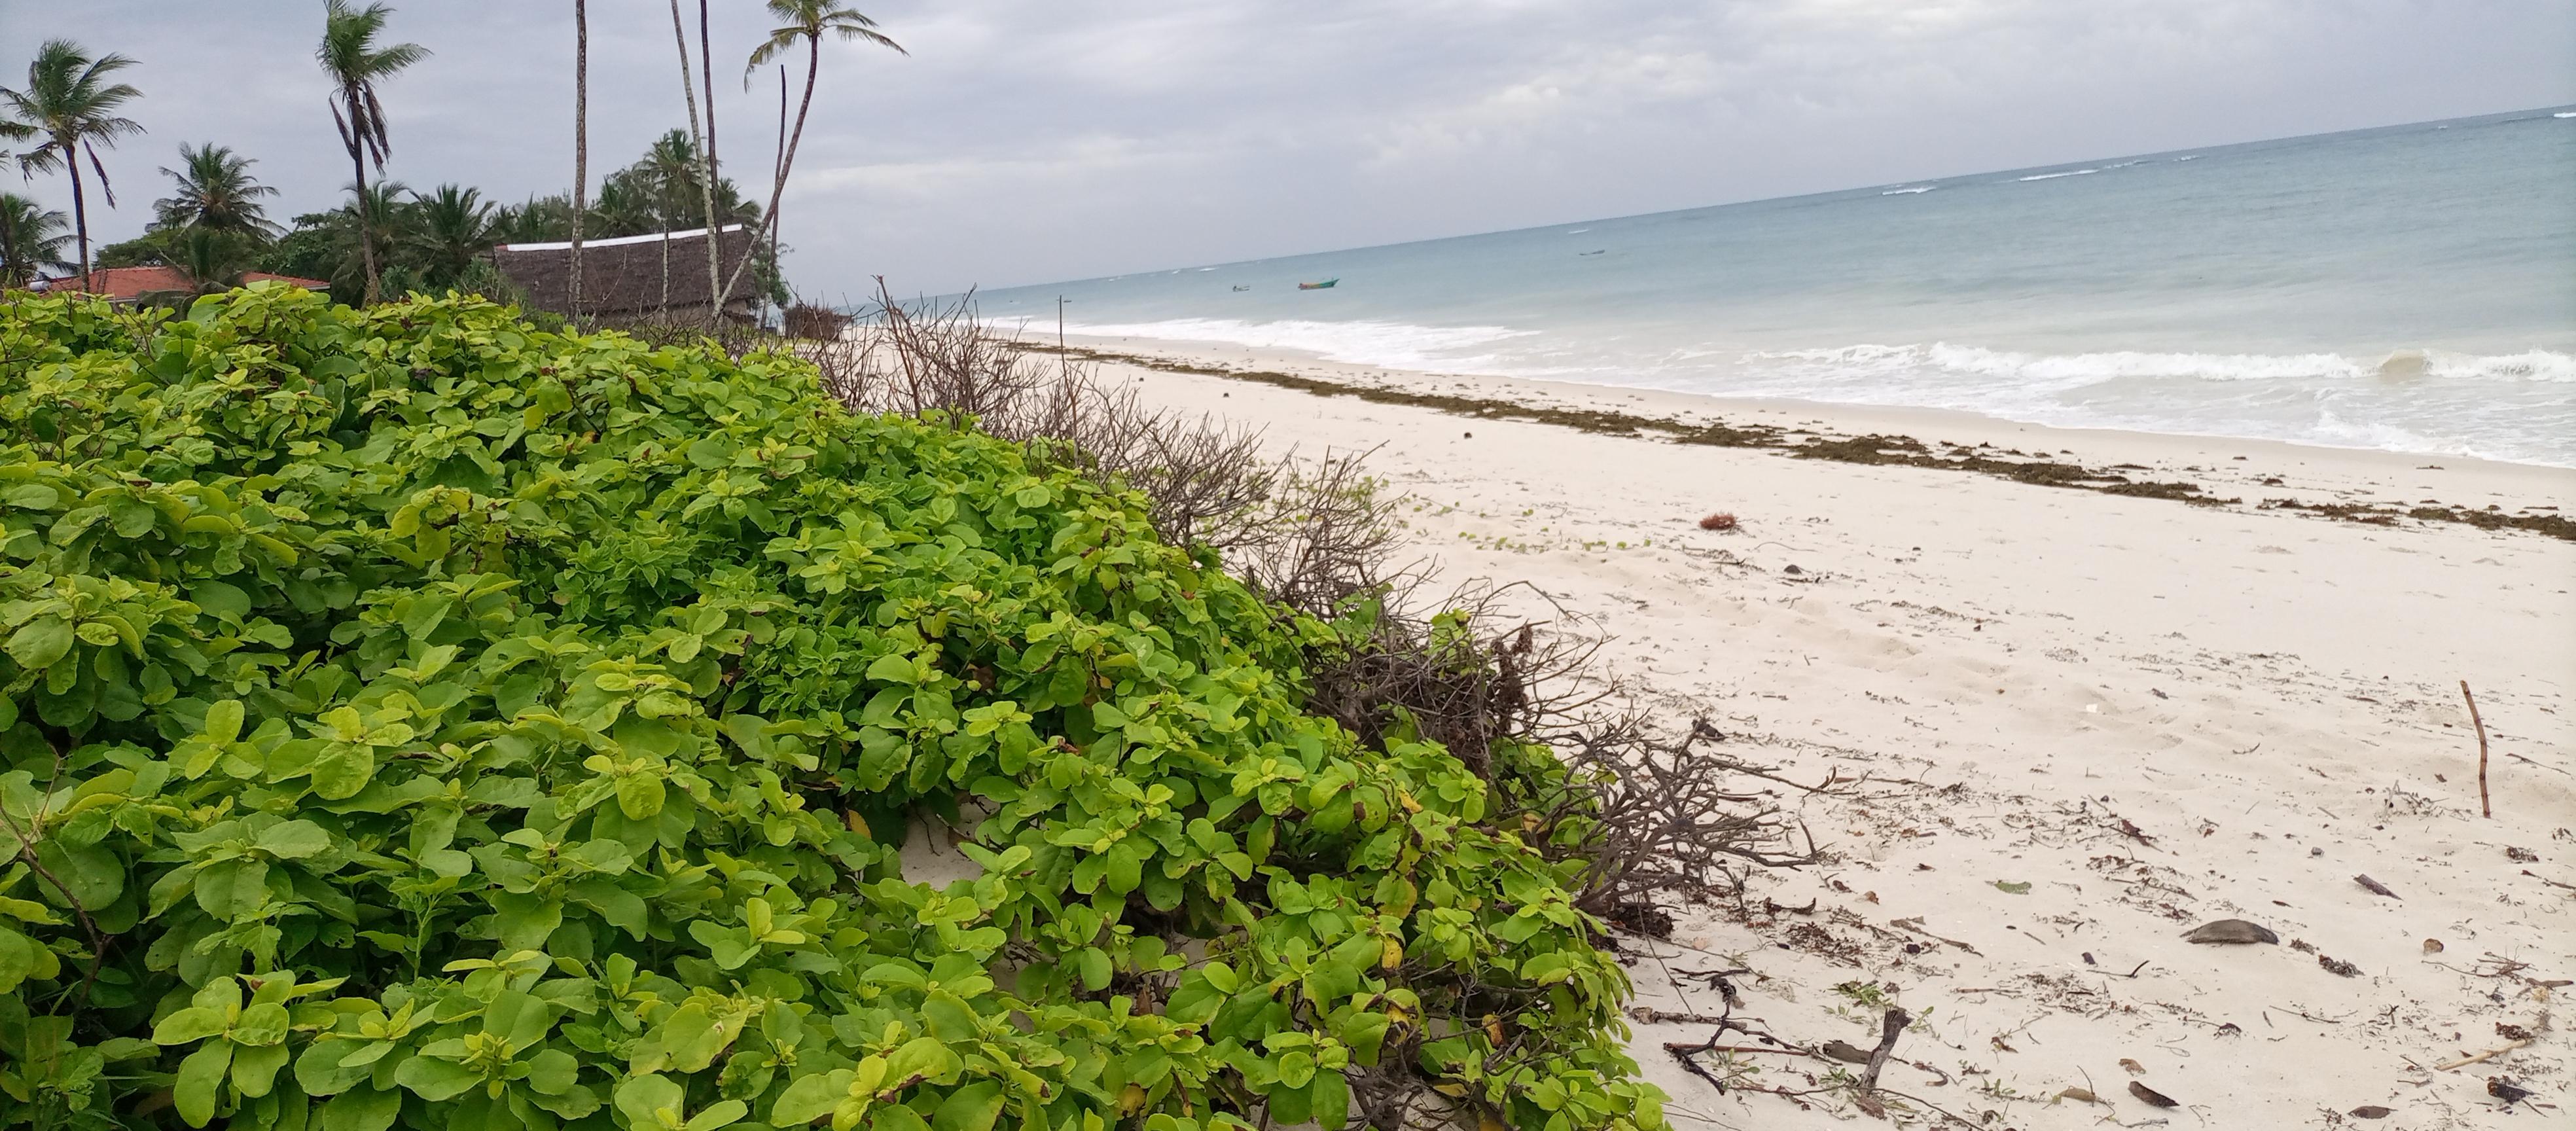
Ufuoni mwa bahari tunaona mawingu jinsi yanavyogupika. Kichaka uchafu, minyawe za watu kwa umbali. Kwa umbali tunaona nyumba kubwa iliyojengwa, miti mikubwa za minala.